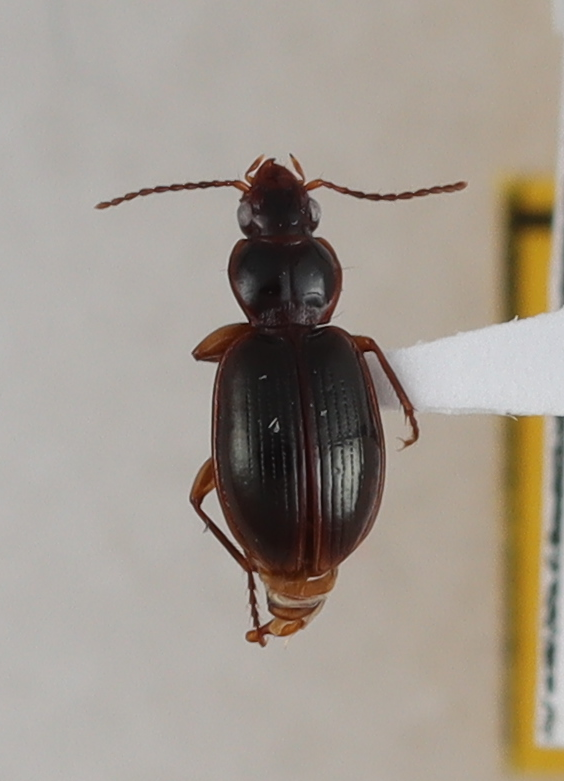
Scientific name: Mecyclothorax brunneonubiger
Plot: 6
Trap: S
Collected: 20240605